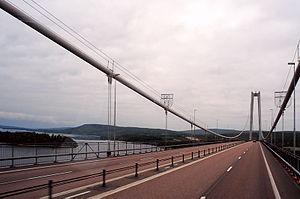
Le pont de Höga Kusten ou pont de la Haute Côte est un pont suspendu qui supporte la Route européenne 4 et franchit l'embouchure de l'Ångermanälven près de Veda, entre les communes de Härnösand et de Kramfors dans la province d'Ångermanland dans le nord de la Suède. Il fait partie du site de la Haute Côte.